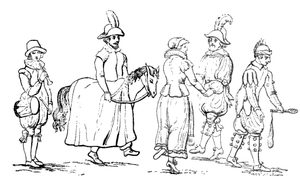
Saint-Lumine-de-Coutais est une commune de l'Ouest de la France, située dans le département de la Loire-Atlantique, en région Pays de la Loire.
Le jeu du cheval Mallet, cheval Merlette ou Merlet, est une fête folklorique annuelle, un mystère organisée dans la paroisse de la commune de Saint-Lumine-de-Coutais le jour de la Pentecôte. Elle revêt une fonction militaire, cathartique, de célébration du renouveau ou de carnaval. Ses liens avec la légende du cheval Mallet restent peu connus, hormis par une possible relation entre l'organisation de la fête et une forme de protection contre la créature. Elle met en scène plusieurs acteurs autour d'un chêne, dont un déguisé en cheval. Combattue par les autorités ecclésiastiques, cette fête est interdite en 1791 : la veille de la Pentecôte, des soldats envoyés depuis Machecoul viennent saisir le Cheval Mallet et son équipage après inventaire des différents ustensiles, au grand mécontentement des gens de la paroisse. On retrouva cette saisie le 11 mars 1793 dans la chapelle du calvaire de Machecoul.